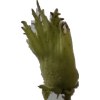
Label: peanut_shell_1x